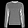
Label: Pullover